Sailing at the 1980 Summer Olympics

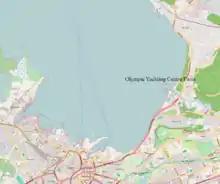
Olympic Yachting Centre 1980.

According to the IOC statutes the contests in all sport disciplines must be held either in, or as close as possible to the city which the IOC has chosen. Since Moscow was not a suitable place the Olympic Yachting Centre in Pirita Tallinn was constructed for the 1980 Olympic Sailing event.